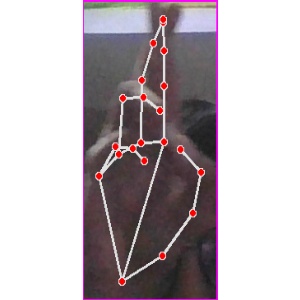
अक्षर: र